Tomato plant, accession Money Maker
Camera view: vertical (180 deg); turntable rotation: 120 degrees
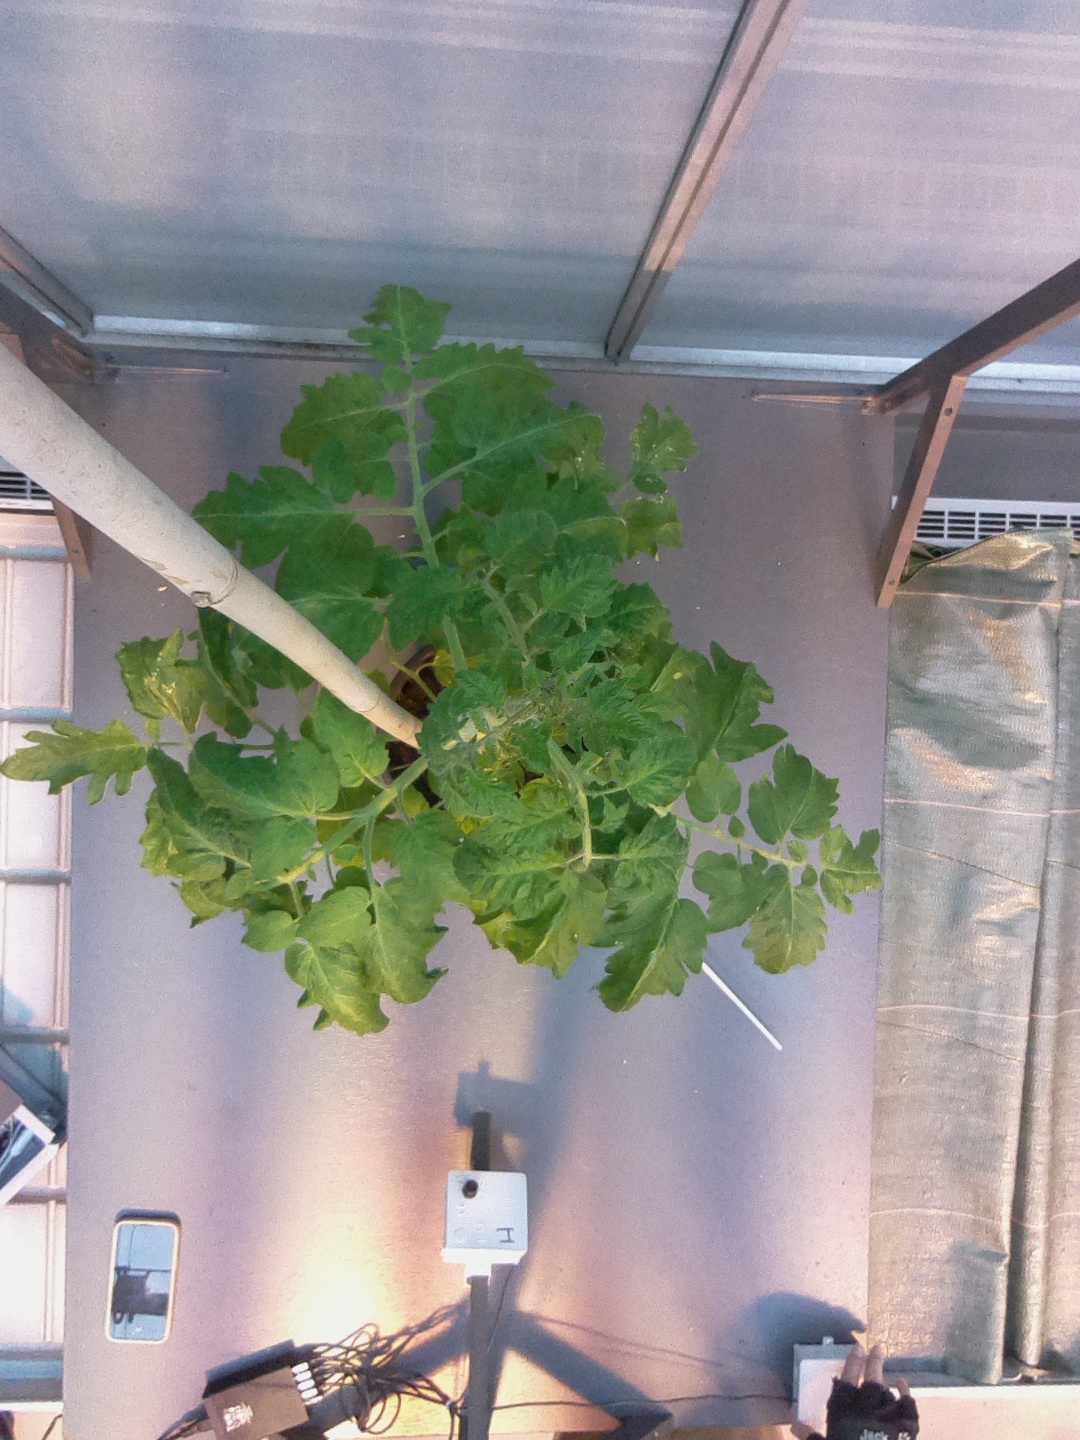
BBCH growth stage 53: 3 inflorescences visible